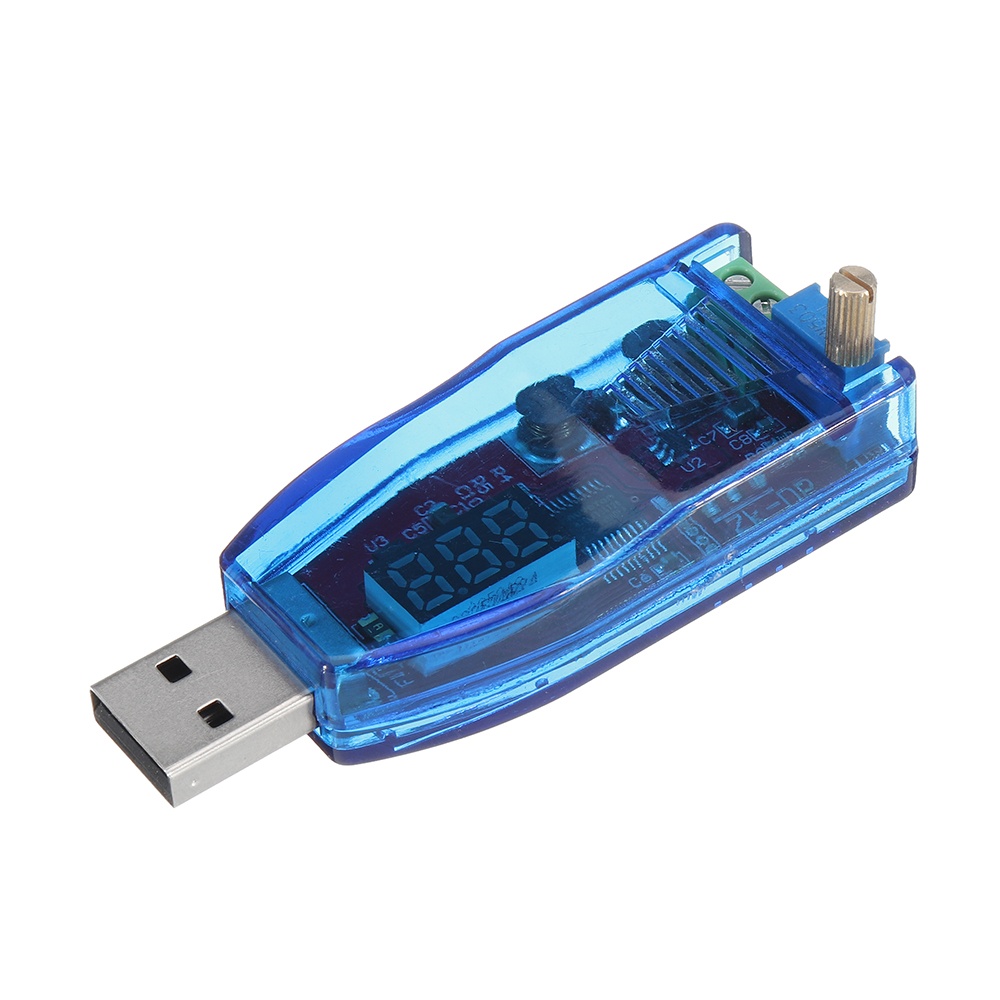
10pcs Green LED Display DC-DC 5V to 3.3V/9V/12V/24V USB Adjustable Buck-boost Power Supply Voltage Regulator Module
Brand: Electronic Pro
Feature: Power: 3W Voltage: DC-DC 5V to 3.3V/9V/12V/24V Note: The USB adapter does not includes, if you need it, please buy Product ID: 1518269 , Product ID: 1543936 Package includes: 10 x Power supply module
Category: Hardware > Power & Electrical Supplies > Power Converters > Step-Down Converters